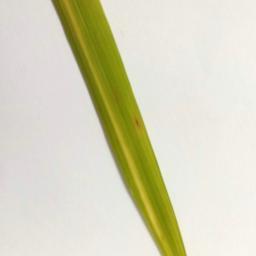
Label: Rice___Brown_Spot